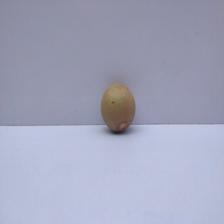
Size: Small